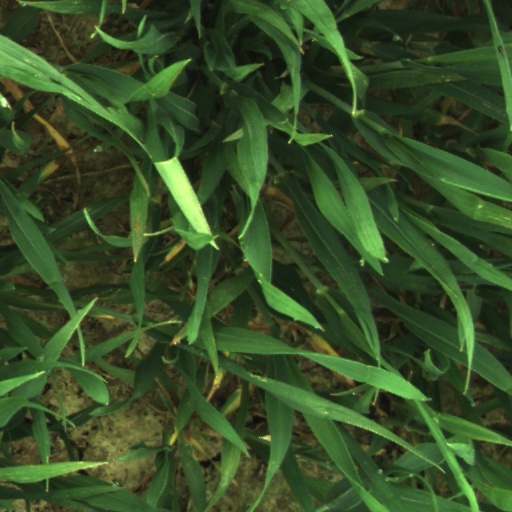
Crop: wheat